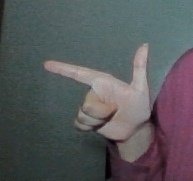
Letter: yaa